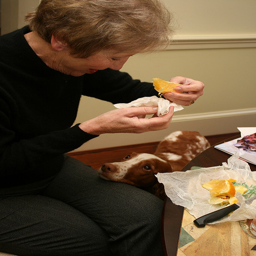
A woman eating food out of a wrapper.
A woman eating an orange has a dog near her.
A dog begging from his owner while she is eating a snack.
A woman eats an orange while a dog begs for a taste.
An elderly woman looking down at her dog as she eats.